T.J. Miller

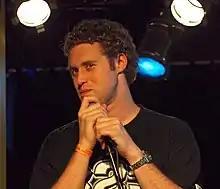
Miller performing in 2010

In 2011, Miller released a comedy special, "No Real Reason", and a comedy album, "Mash Up Audiofile" in 2012.